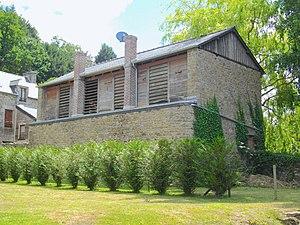
Village de Léhon (Côtes-d'Armor). Ancien grenier-séchoir des lavandières en bord de Rance.
Léhon [leɔ̃] est une ancienne commune française du département des Côtes-d'Armor, ville voisine de Dinan en amont, dans la région Bretagne, en France. Elle a fusionné avec Dinan le 1ᵉʳ janvier 2018.